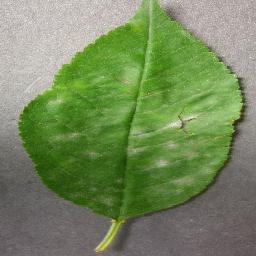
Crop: cherry
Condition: (including_sour)_powdery_mildew